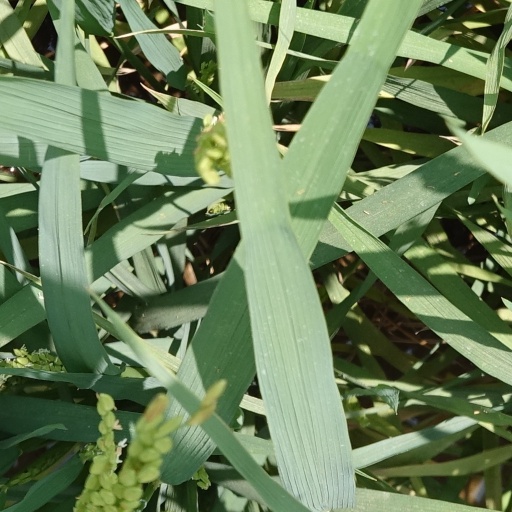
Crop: rice